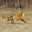
Label: fox